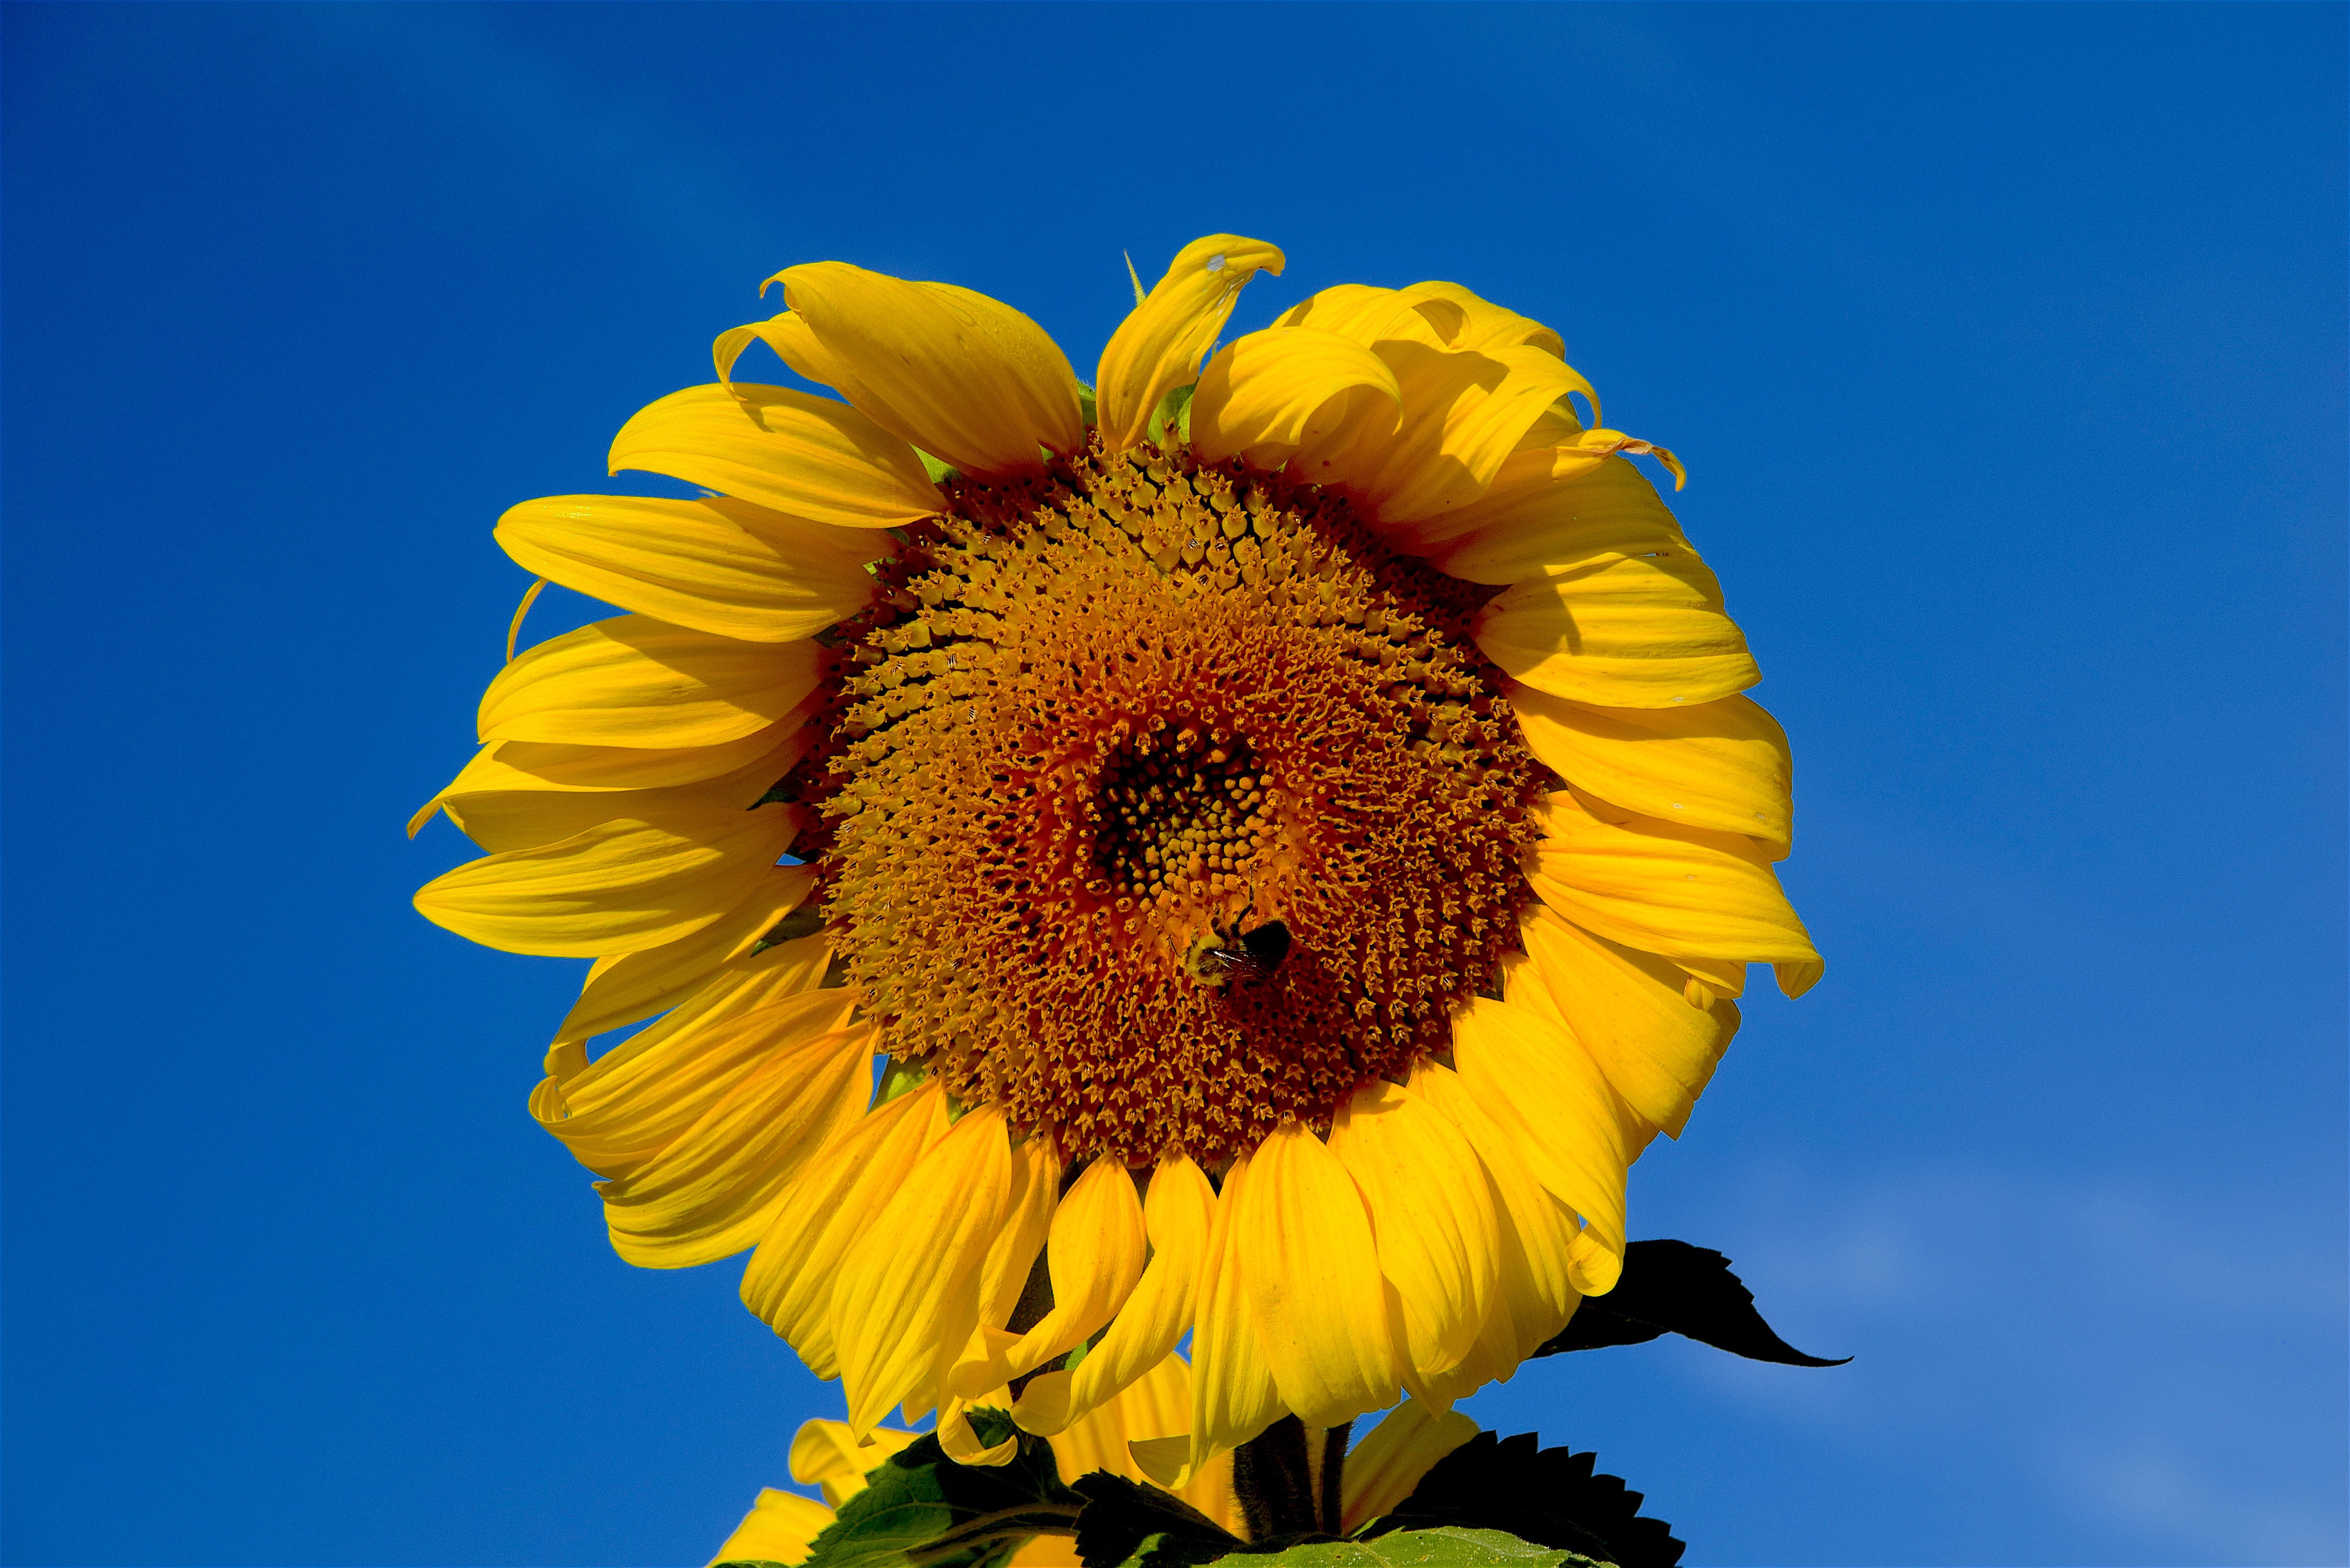
nature, blossom, plant, sky, sun, field, flower, petal, summer, rural, pollen, golden, farming, color, insect, natural, colorful, yellow, agriculture, flora, sunflower, bee, macro photography, flowering plant, daisy family, asterales, sunflower seed, plant stem, land plant